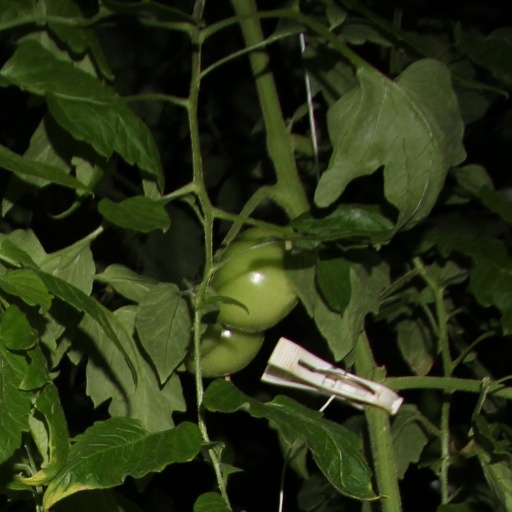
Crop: tomato